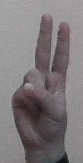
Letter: taa